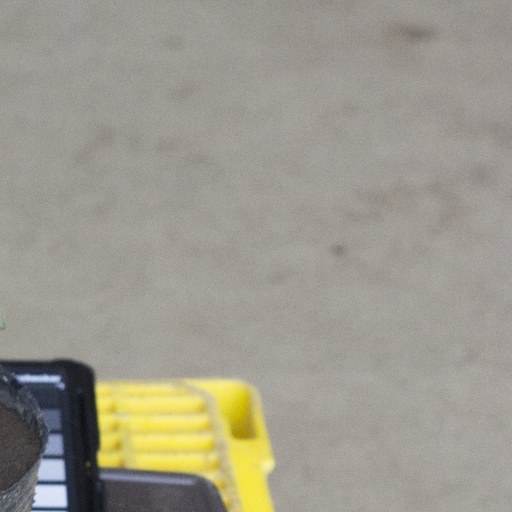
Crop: soybean